The Sin of Harold Diddlebock

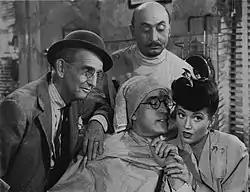
Jimmy Conlin, Harold Lloyd, Torben Meyer, and Arline Judge in the film

After writer-director Preston Sturges left Paramount Pictures in 1944, he and Howard Hughes formed California Pictures. In July of that year it was reported that Sturges had tempted one of his idols, Harold Lloyd, out of retirement to become a producer-director at the new studio. His first project was to be "The Sin of Hilda Diddlebock", a story written by Sturges about a girl's adventures in Hollywood. Their second project was to be a film called "The Wizard of Whispering Falls" (Lloyd had not appeared on film since 1938's "Professor Beware"). Even after Lloyd became the lead character, he was promised by Sturges that he could direct part of the film, but this never happened. Although the project began as a labor of love between Sturges and Lloyd, the two had a disagreement over creative differences, which affected the quality of the finished film.